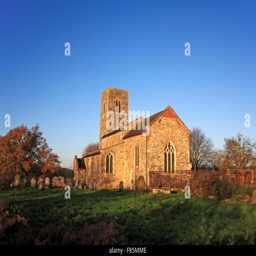
a view in early morning light of the parish church